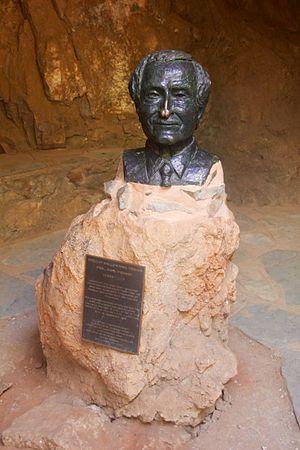
Sterkfontein est un site préhistorique constitué d'un ensemble de grottes situé dans la province du Gauteng, au nord-ouest de Johannesbourg, près de Krugersdorp, en Afrique du Sud. Le site a livré de nombreux fossiles d'Australopithèques et des vestiges lithiques du Paléolithique archaïque.